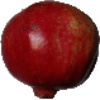
Label: pomegranate